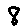
Label: 8